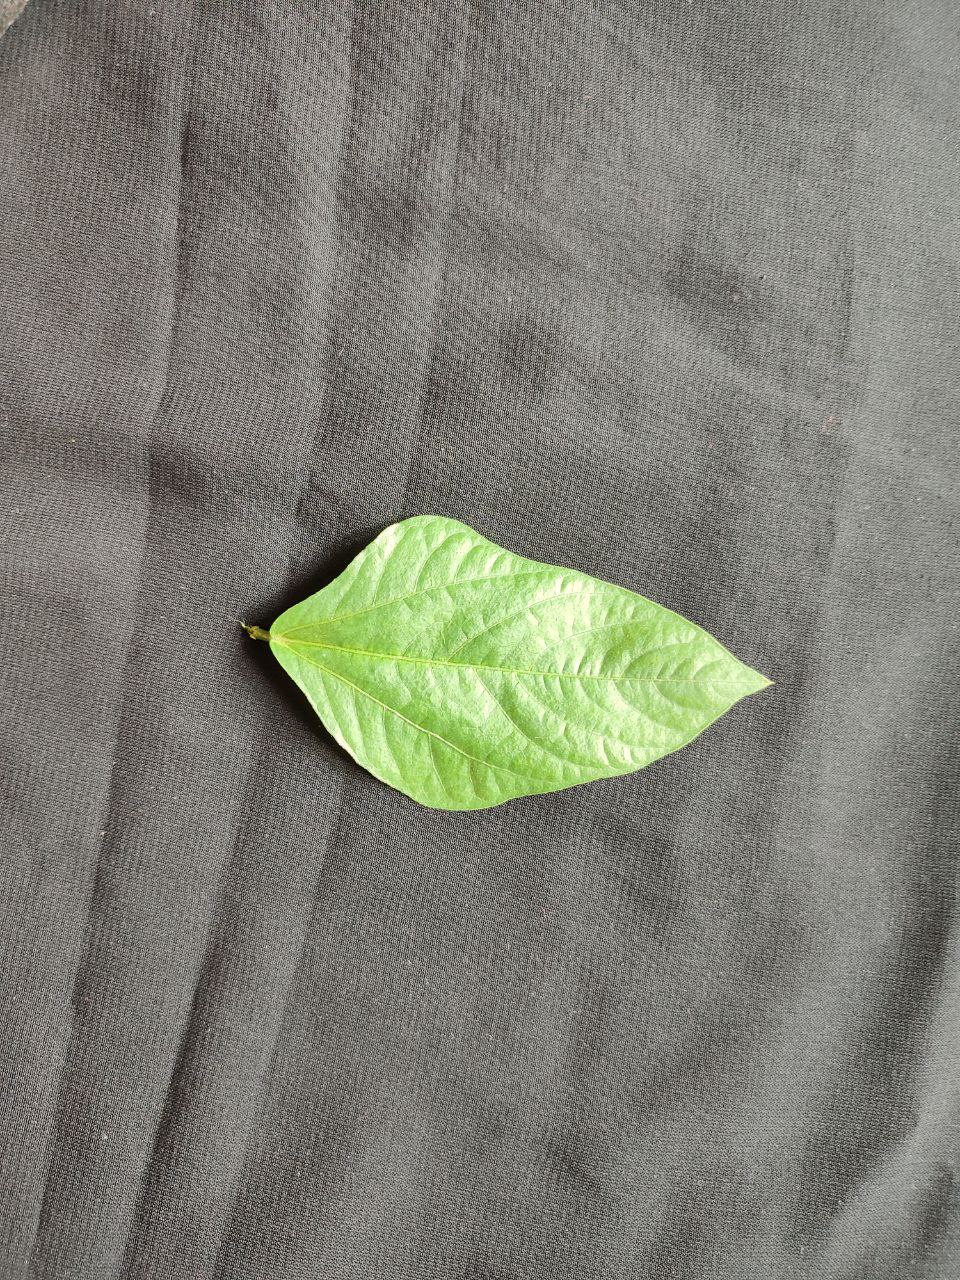
Crop: cowpea
Leaf condition: Fresh Leaf